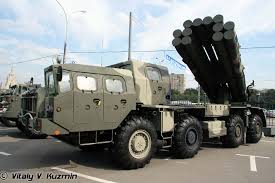
Label: Self Propelled Artillery